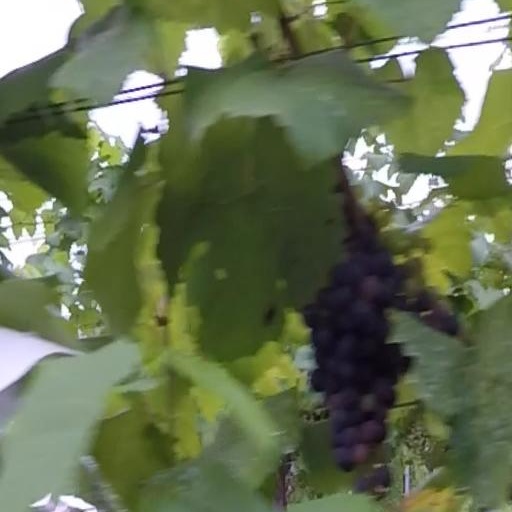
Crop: grape